Eugene V. Debs

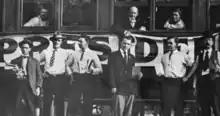
Debs during one of his presidential campaigns

Along with Elliott, who ran for Congress in 1900, Debs was the first federal office candidate for the fledgling socialist party, running unsuccessfully for president the same year. Debs and his running mate Job Harriman received 87,945 votes (0.6 percent of the popular vote) and no electoral votes.